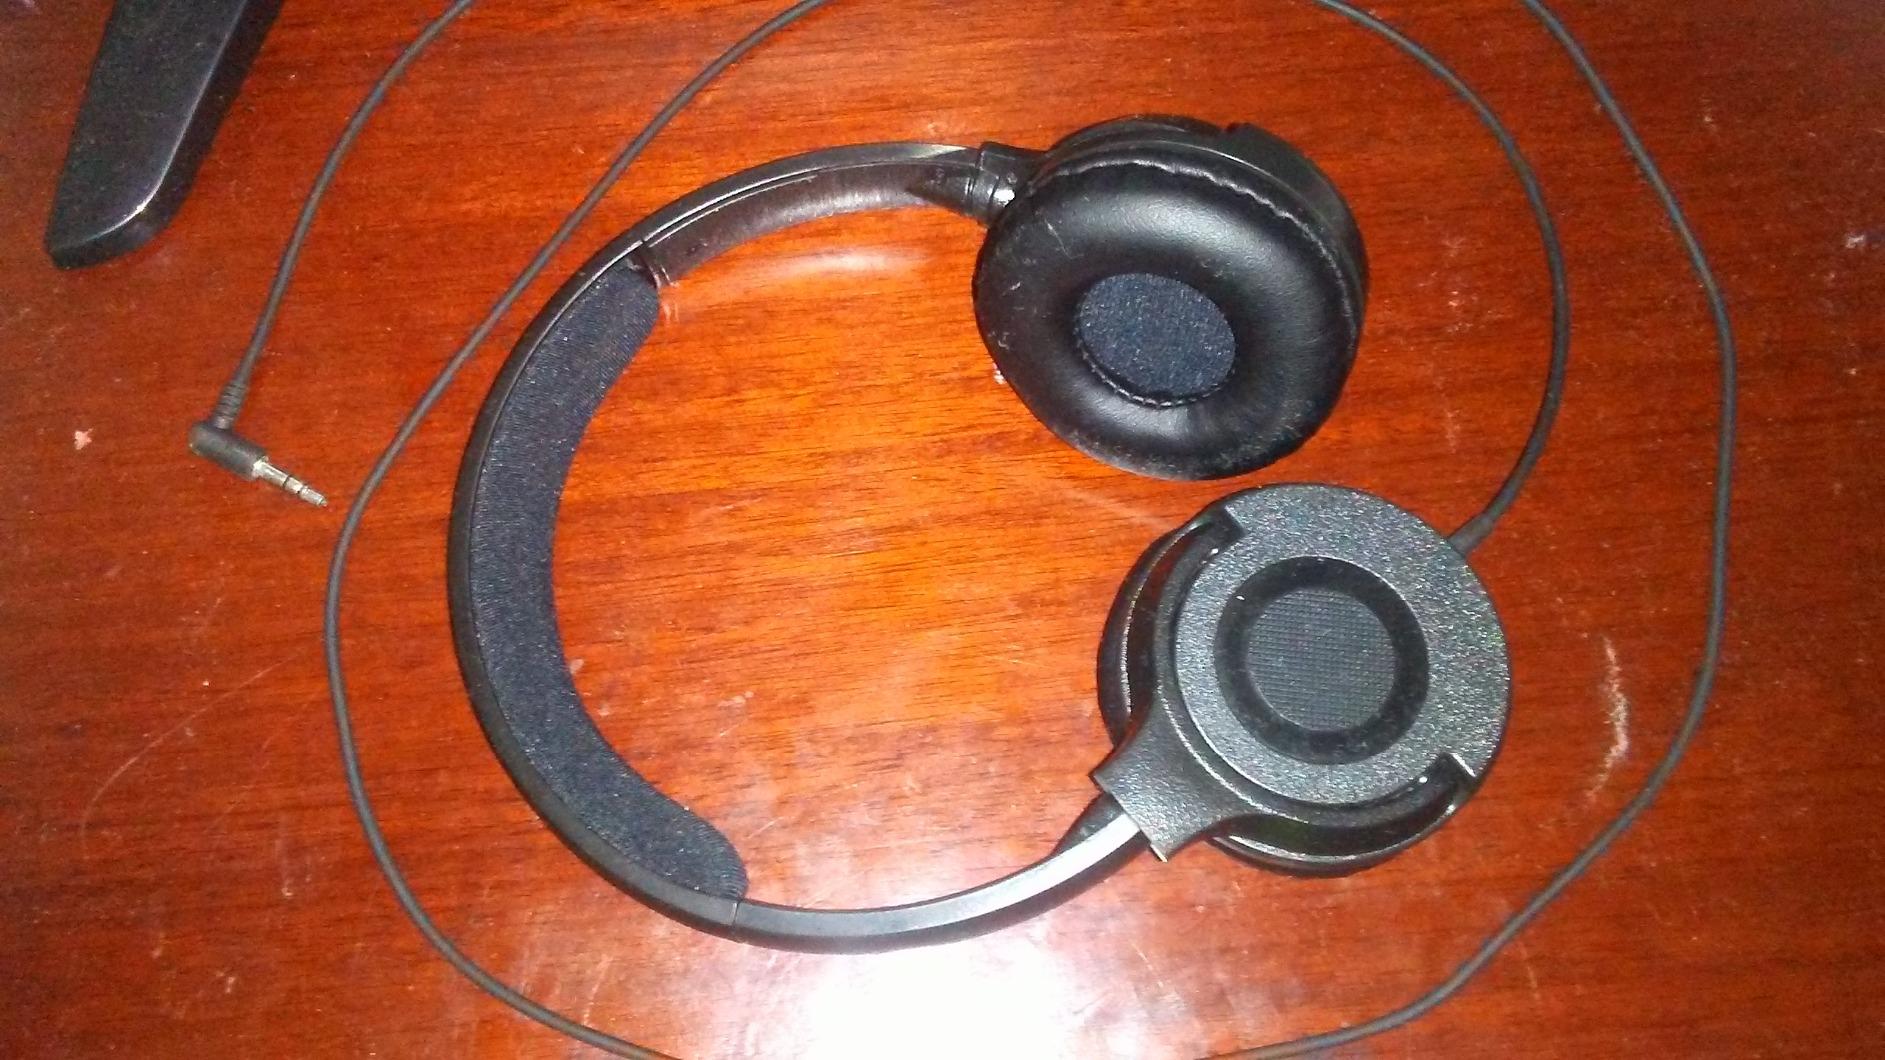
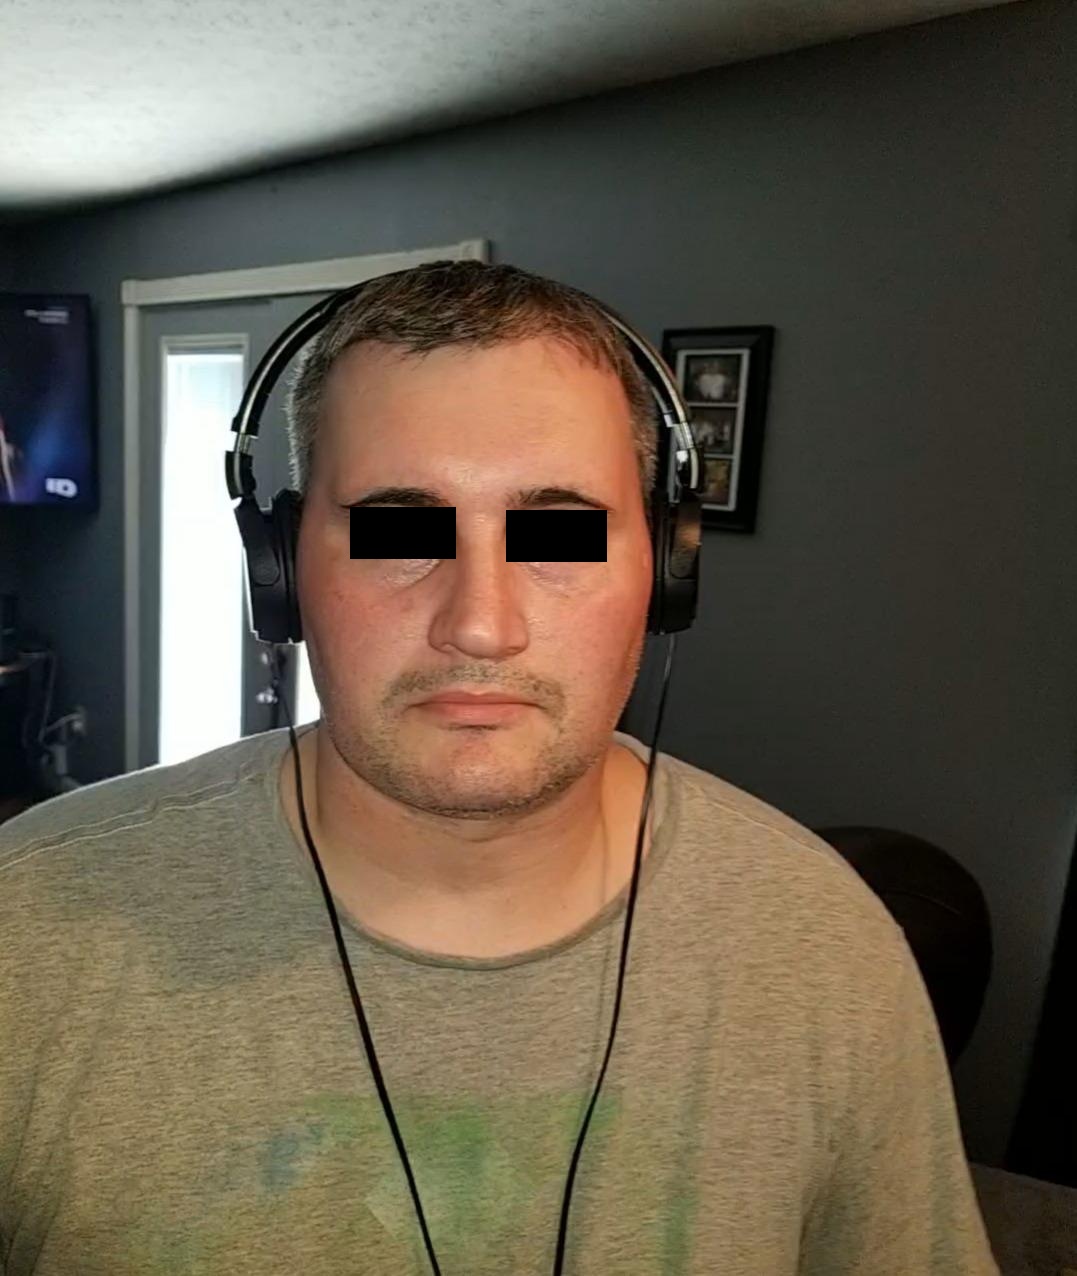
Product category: headphones
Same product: no